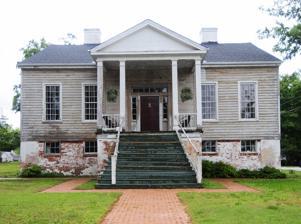
Building: Caldwell-Johnson-Morris Cottage
Country: United States of America
Year built: 1851
Historic house in South Carolina, United States United States historic place Caldwell-Johnson-Morris Cottage U.S. National Register of Historic Places Show map of South Carolina Show map of the United States Location 220 E. Morris St., Anderson, South Carolina Coordinates 34°29′55″N 82°38′50″W / 34.49861°N 82.64722°W / 34.49861; -82.64722 Area 0.5 acres (0.20 ha) Built 1851 Architectural style Raised Cottage NRHP reference No. 71000740 Added to NRHP October 7, 1971 The Caldwell-Johnson-Morris Cottage is located in Anderson, South Carolina . It was constructed around 1851, and is historically significant because it illustrates the “raised cottage ” genre of architecture , a style that became popular in the 19th century. Specific features of this style include a raised brick basement and high wooden steps, both of which contribute to a two-story illusion. This landmark may easily be viewed from the public street. It was listed in the National Register on October 7, 1971. References